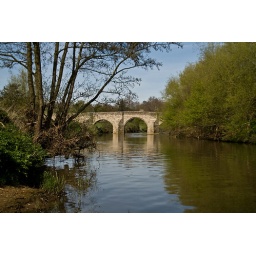
Looking down river towards Teston bridge over the River Medway.